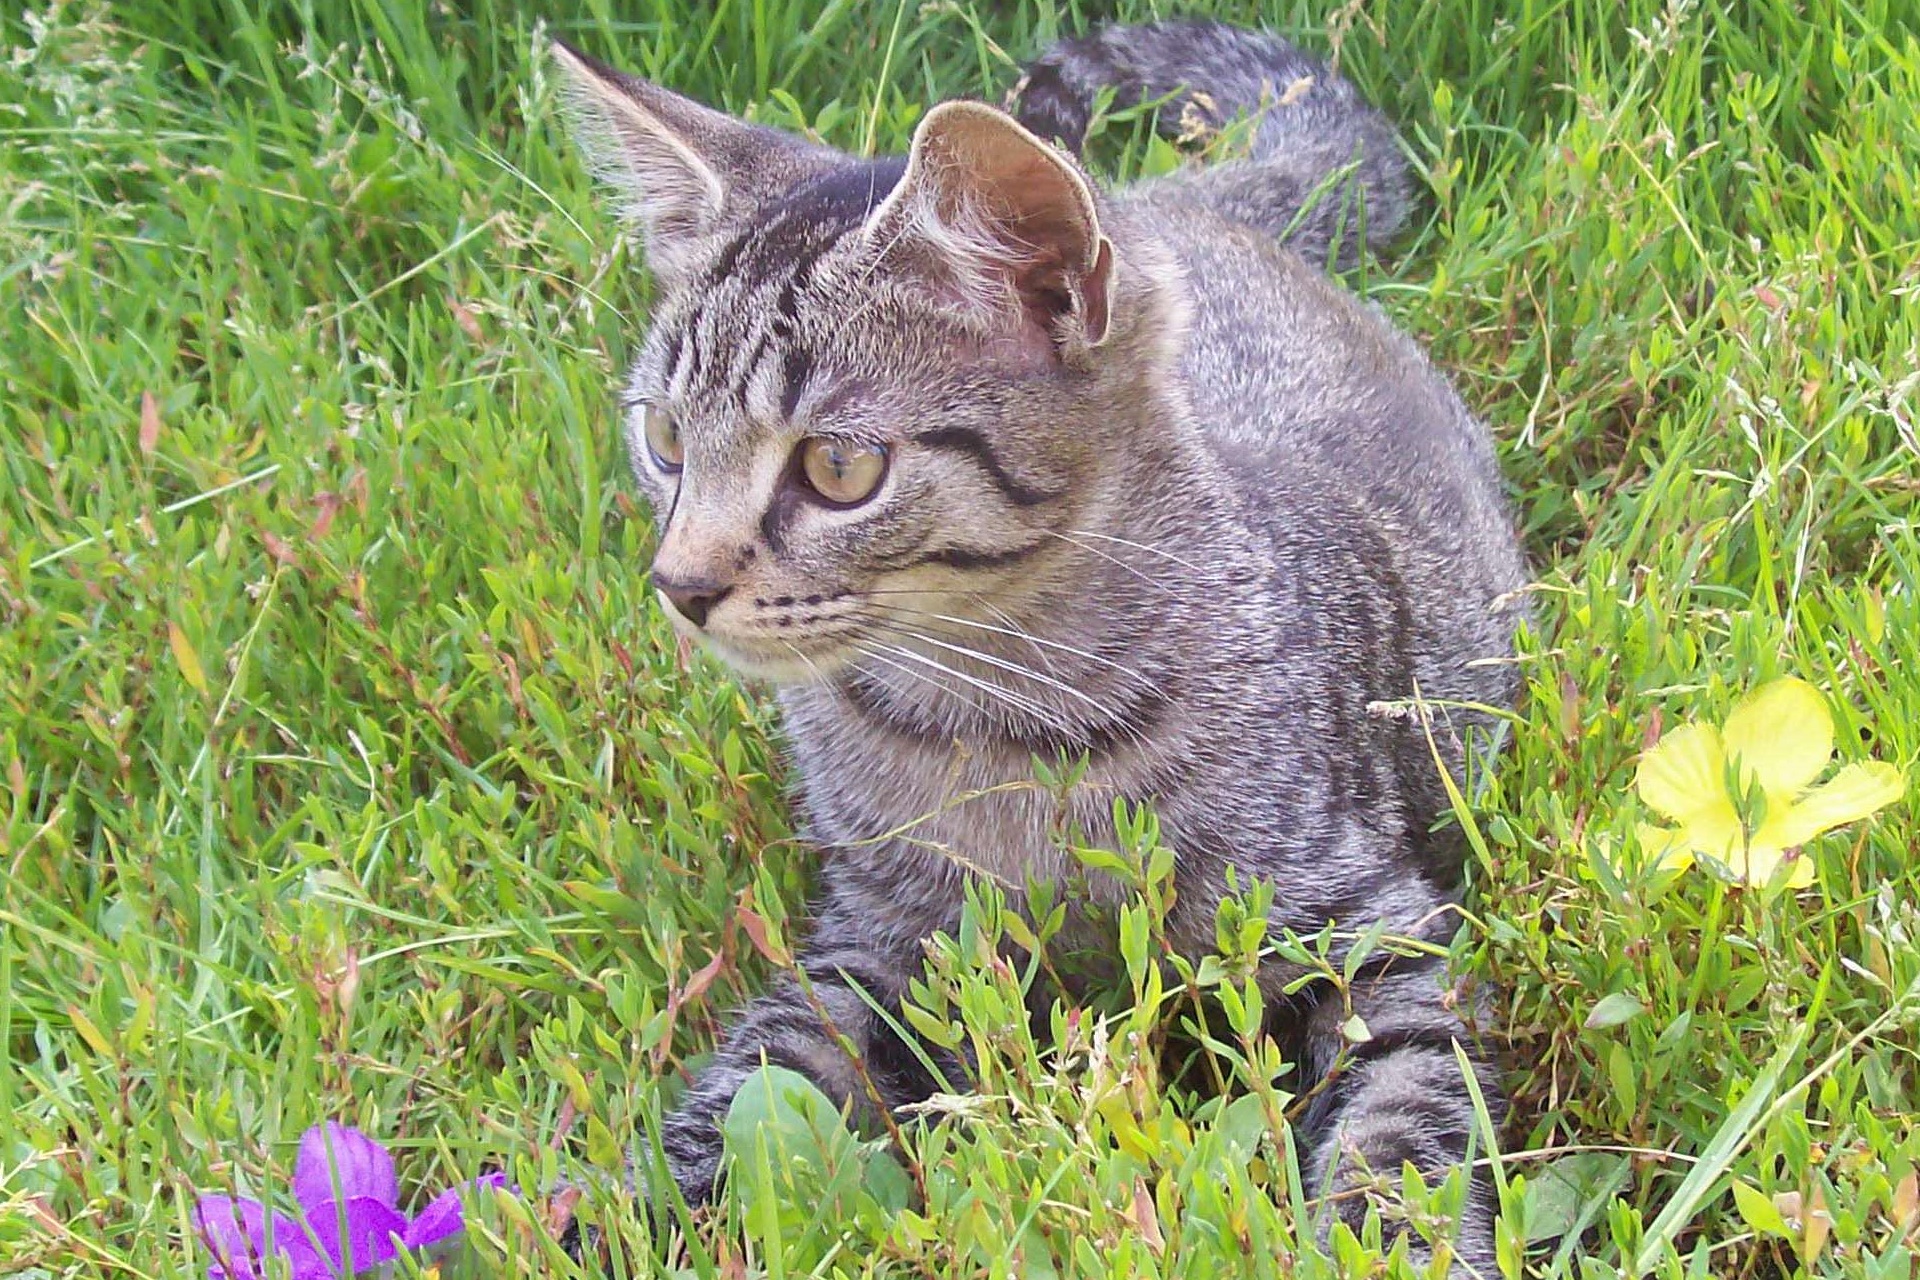
grass, flower, wildlife, spring, cat, mammal, garden, fauna, curiosity, whiskers, vertebrate, fix, bobcat, tabby cat, wild cat, small to medium sized cats, cat like mammal, pixie bob, rusty spotted cat